Oxford English Dictionary

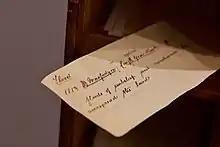
A quotation slip as used in the compilation of the "OED," illustrating the word "flood"

Murray started the project, working in a corrugated iron outbuilding called the "Scriptorium" which was lined with wooden planks, bookshelves, and 1,029 pigeon-holes for the quotation slips. He tracked and regathered Furnivall's collection of quotation slips, which were found to concentrate on rare, interesting words rather than common usages. For instance, there were ten times as many quotations for "abusion" as for "abuse". He appealed, through newspapers distributed to bookshops and libraries, for readers who would report "as many quotations as you can for ordinary words" and for words that were "rare, obsolete, old-fashioned, new, peculiar or used in a peculiar way". Murray had American philologist and liberal arts college professor Francis March manage the collection in North America; 1,000 quotation slips arrived daily to the Scriptorium and, by 1880, there were 2,500,000.